Andes

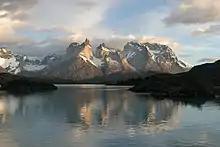
View of Cuernos del Paine in Torres del Paine National Park, Chile

The ancient peoples of the Andes such as the Incas have practiced irrigation techniques for over 6,000 years. Because of the mountain slopes, terracing has been a common practice. Terracing, however, was only extensively employed after Incan imperial expansions to fuel their expanding realm. The potato holds a very important role as an internally consumed staple crop. Maize was also an important crop for these people, and was used for the production of chicha, important to Andean native people. Currently, tobacco, cotton, quinoa, and coffee are the main export crops. Coca, despite eradication programs in some countries, remains an important crop for legal local use in a mildly stimulating herbal tea, and illegally for the production of cocaine.